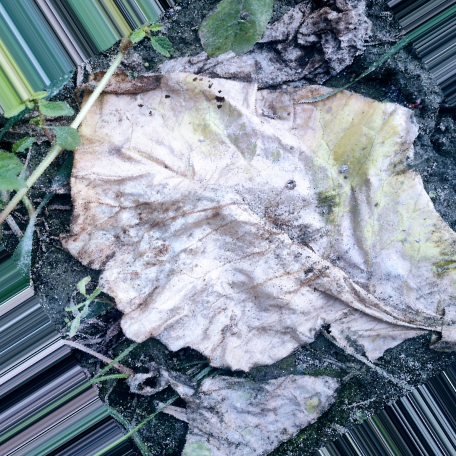
Label: Downy Mildew